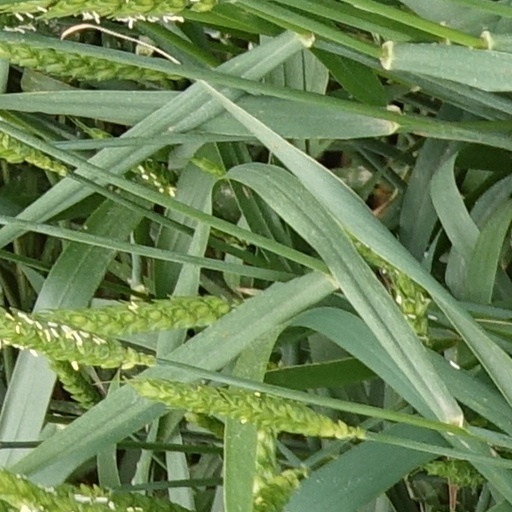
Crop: wheat